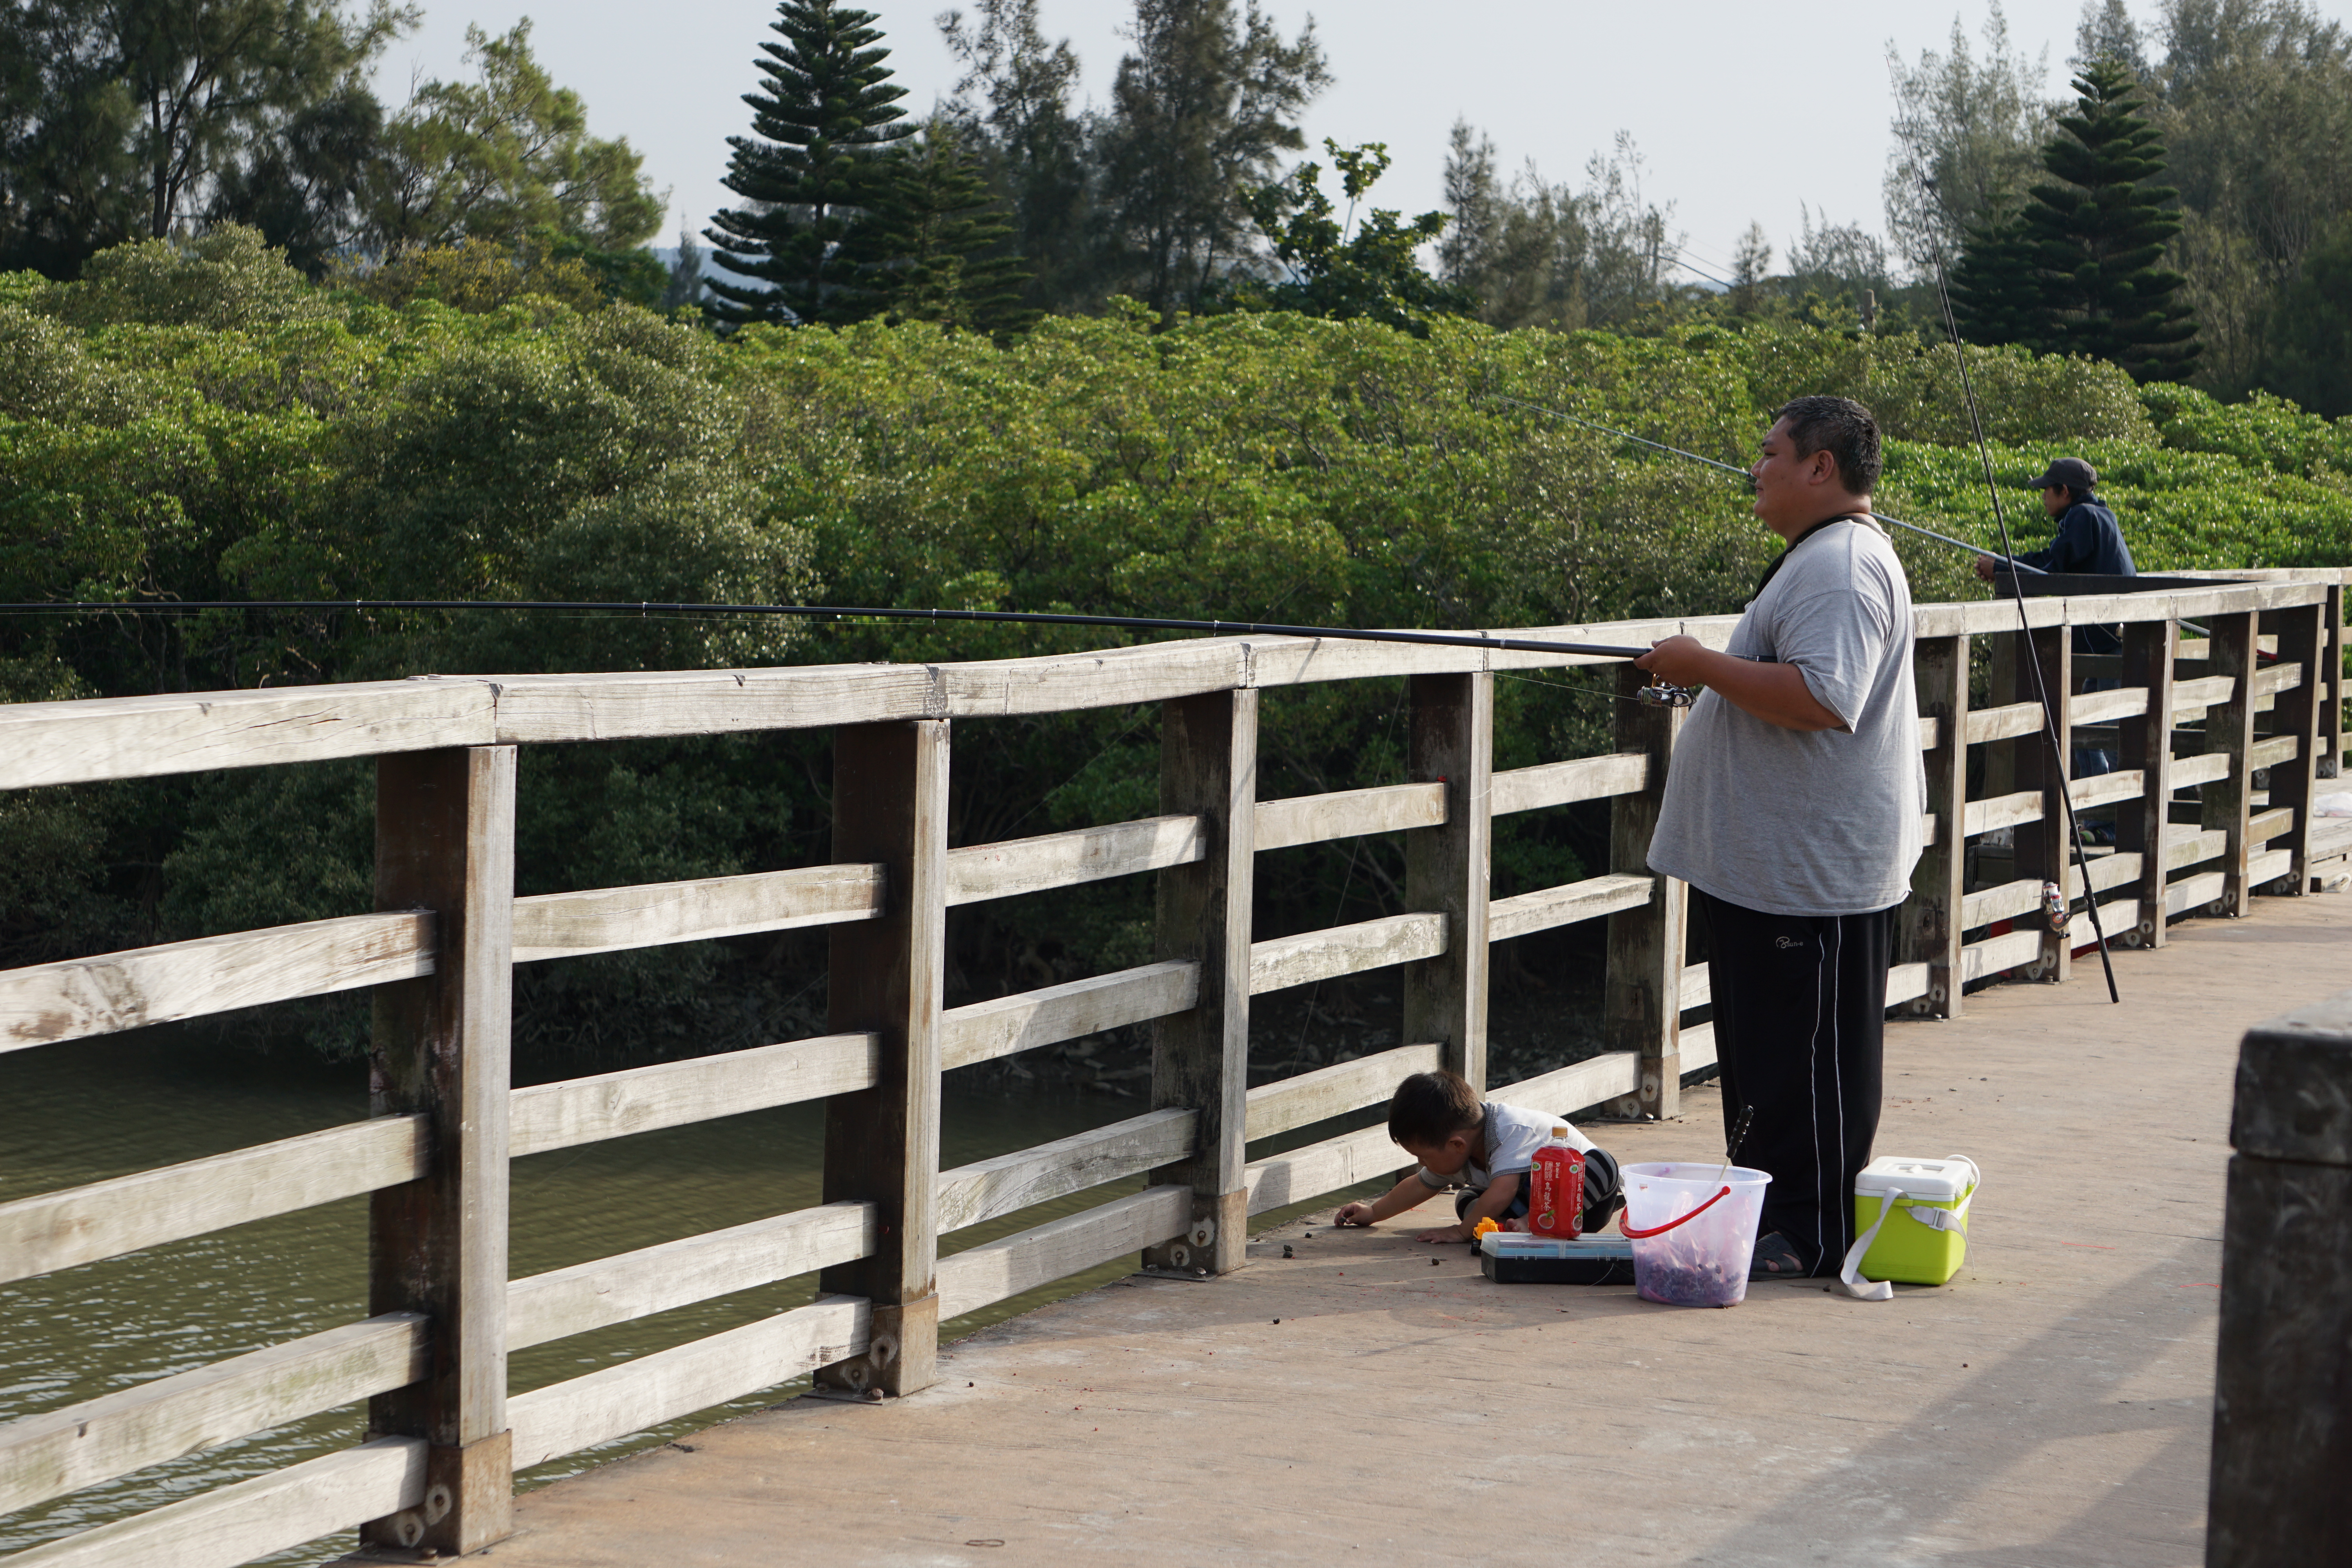
fishing, father, father and son, bridge, wetland, hsinchu, taiwan, fence, guard rail